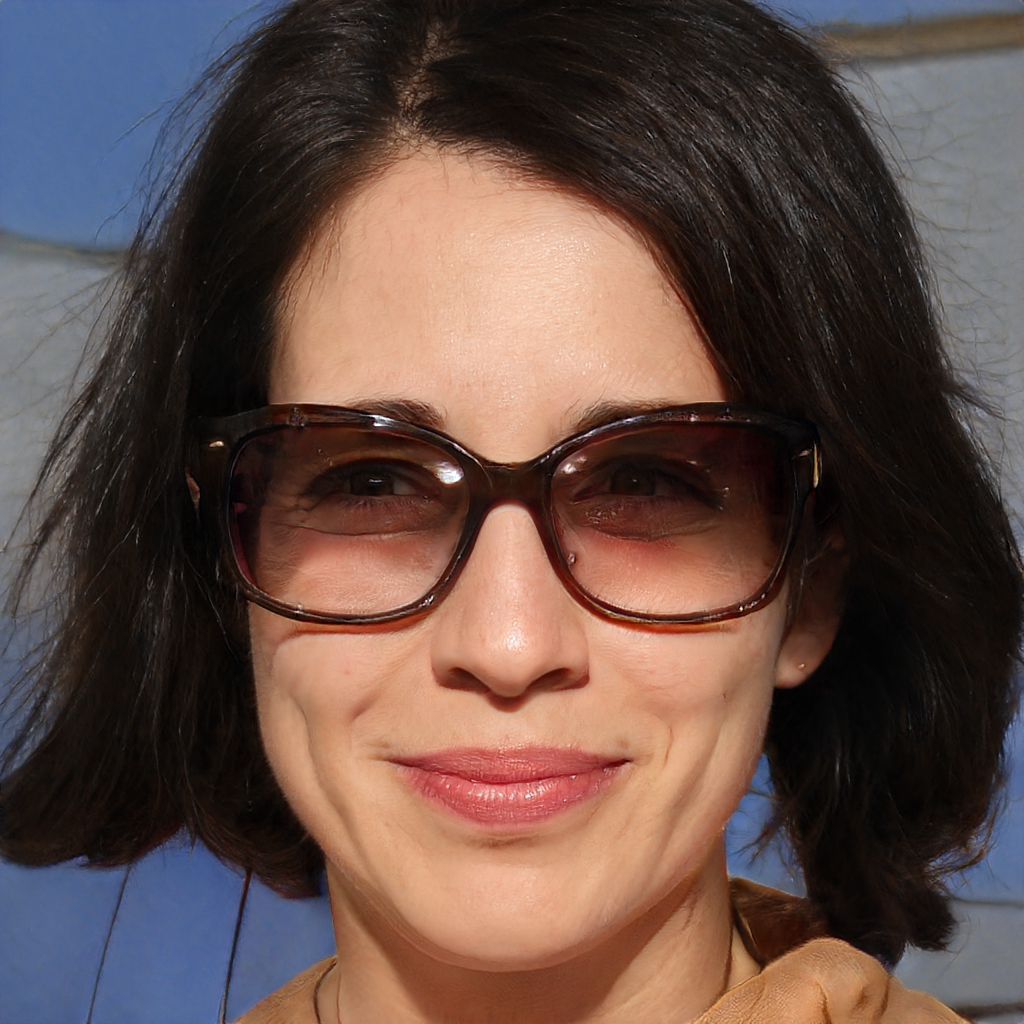
Gender: Female